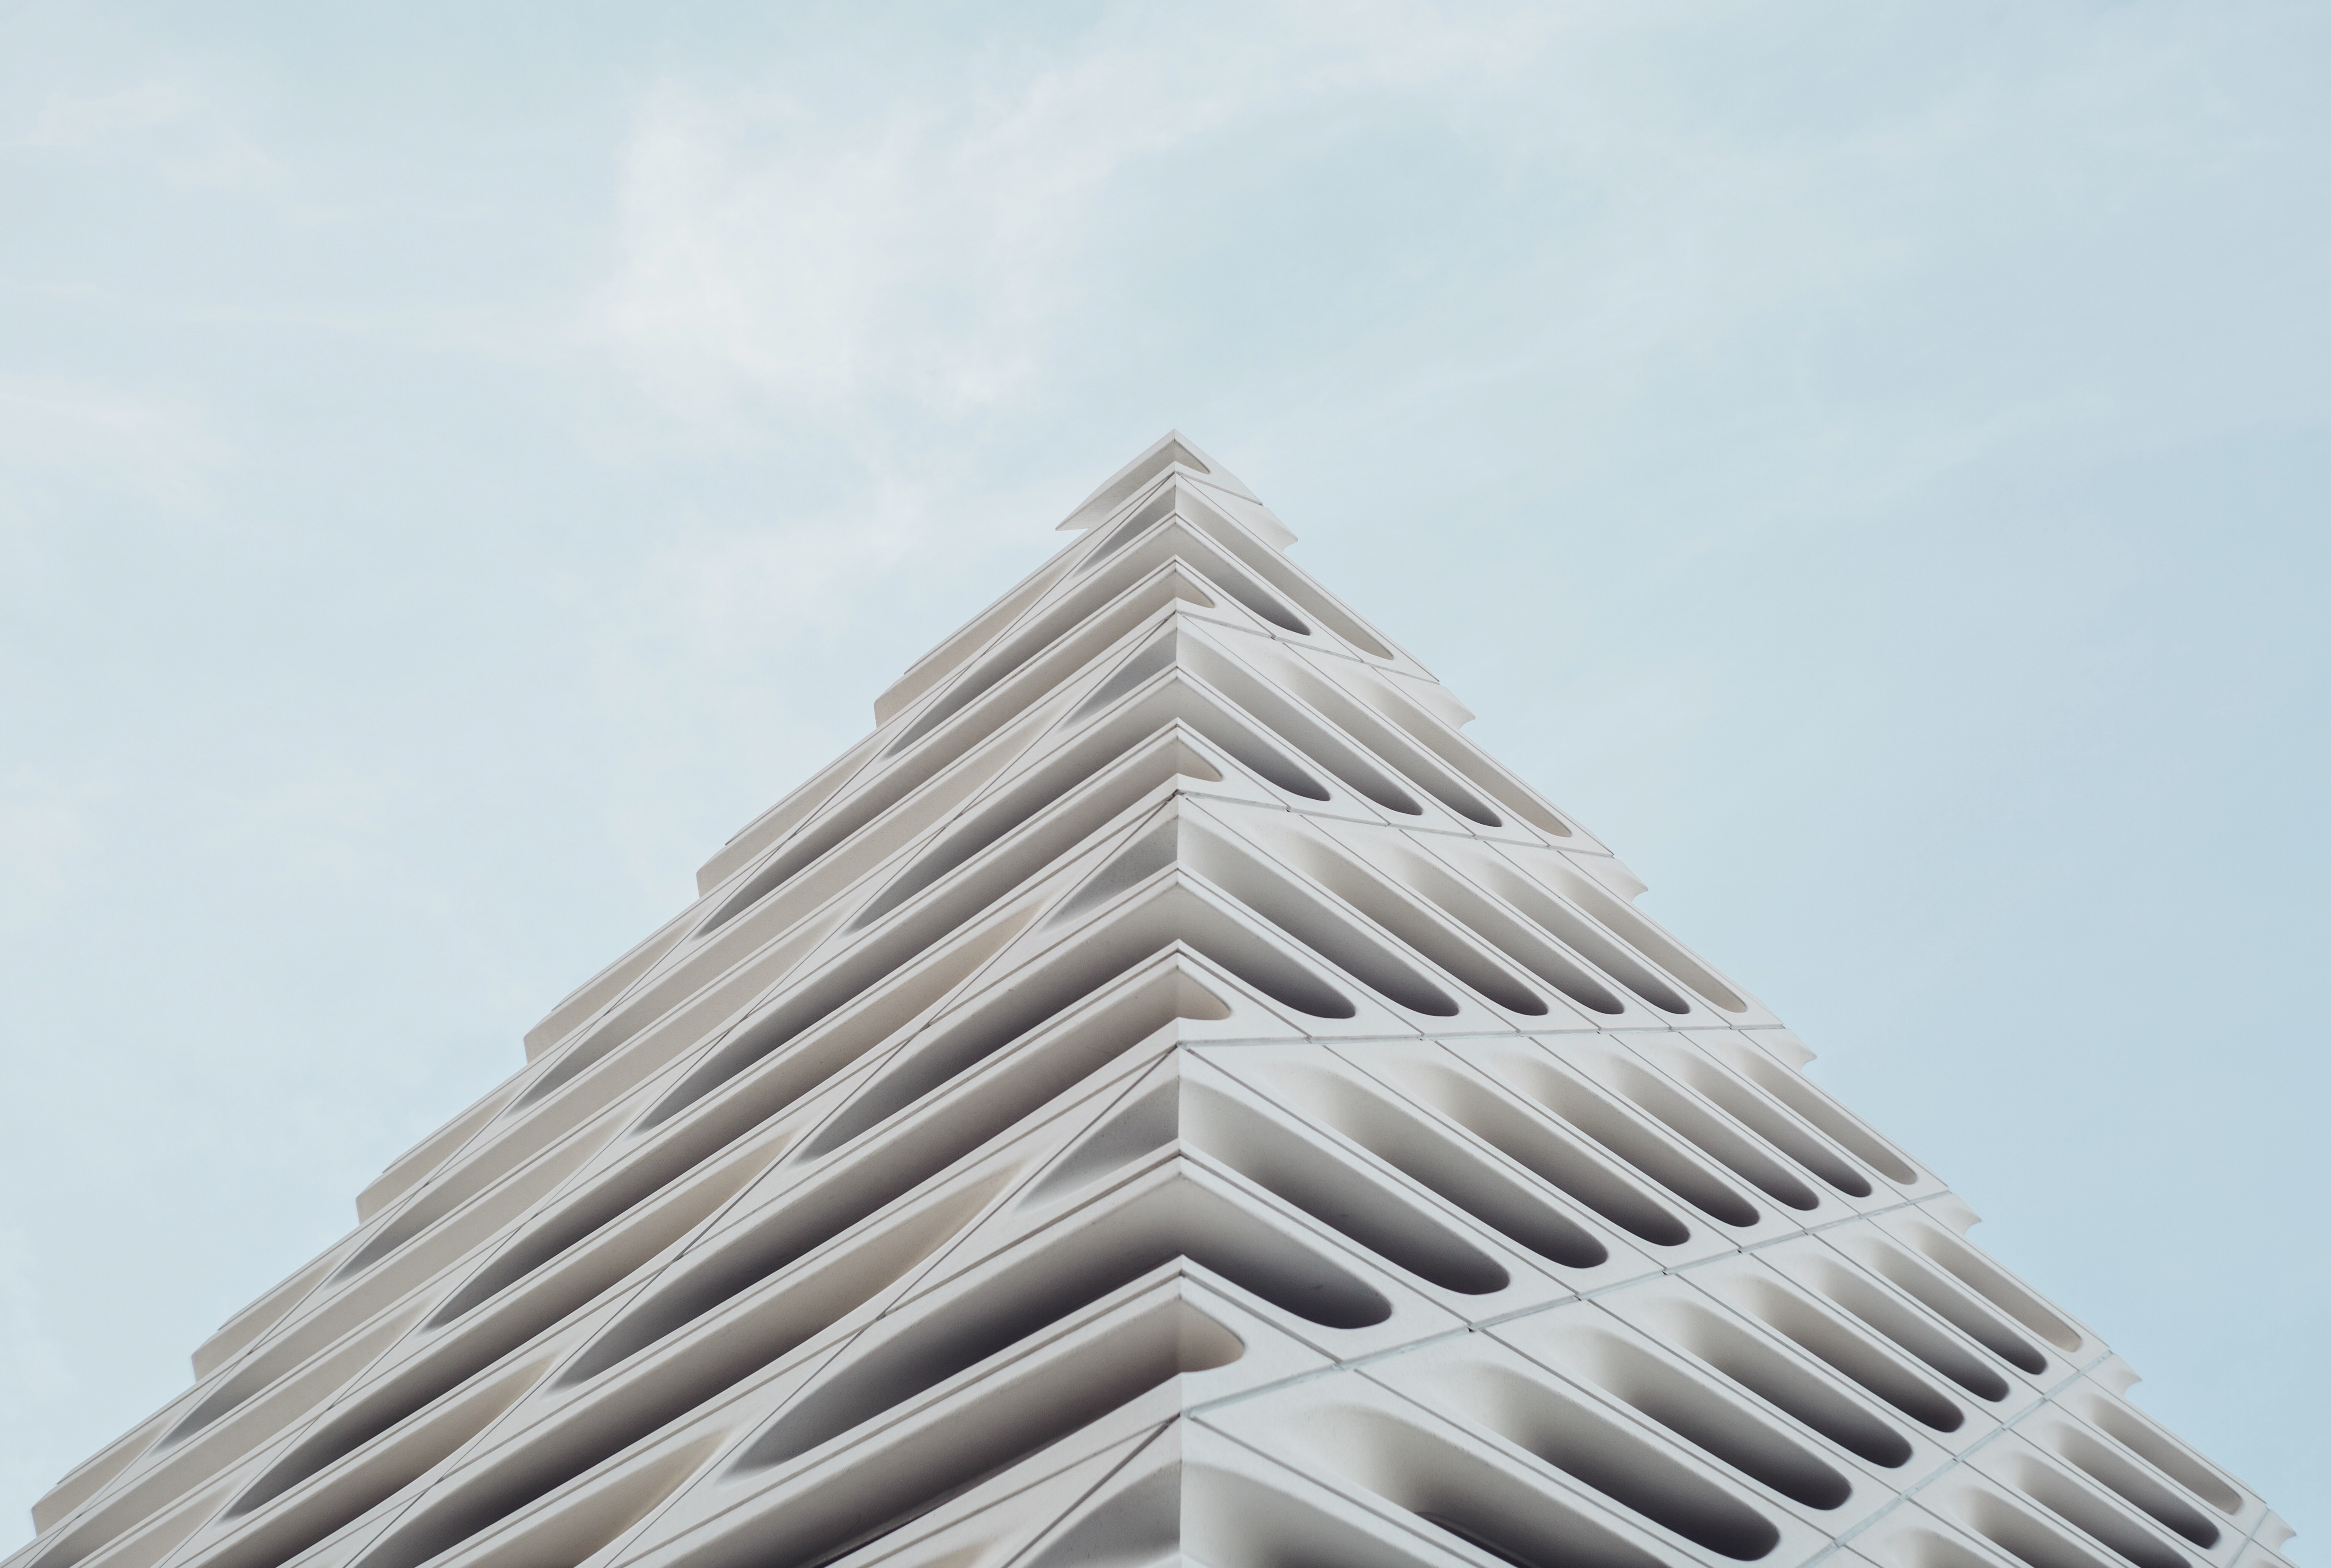
architecture, sky, building, skyscraper, monument, pattern, tower, landmark, facade, modern, spire, symmetry